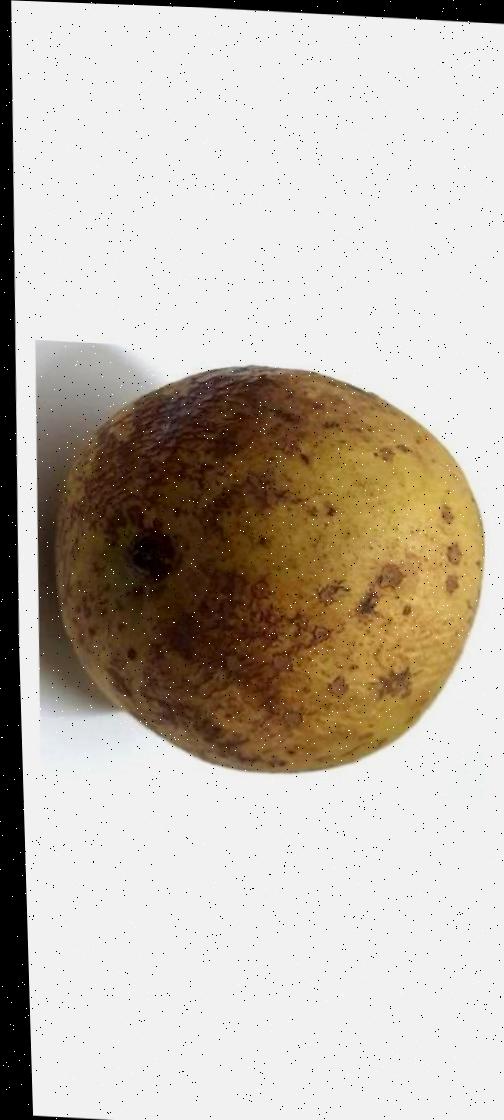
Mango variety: Gourmoti